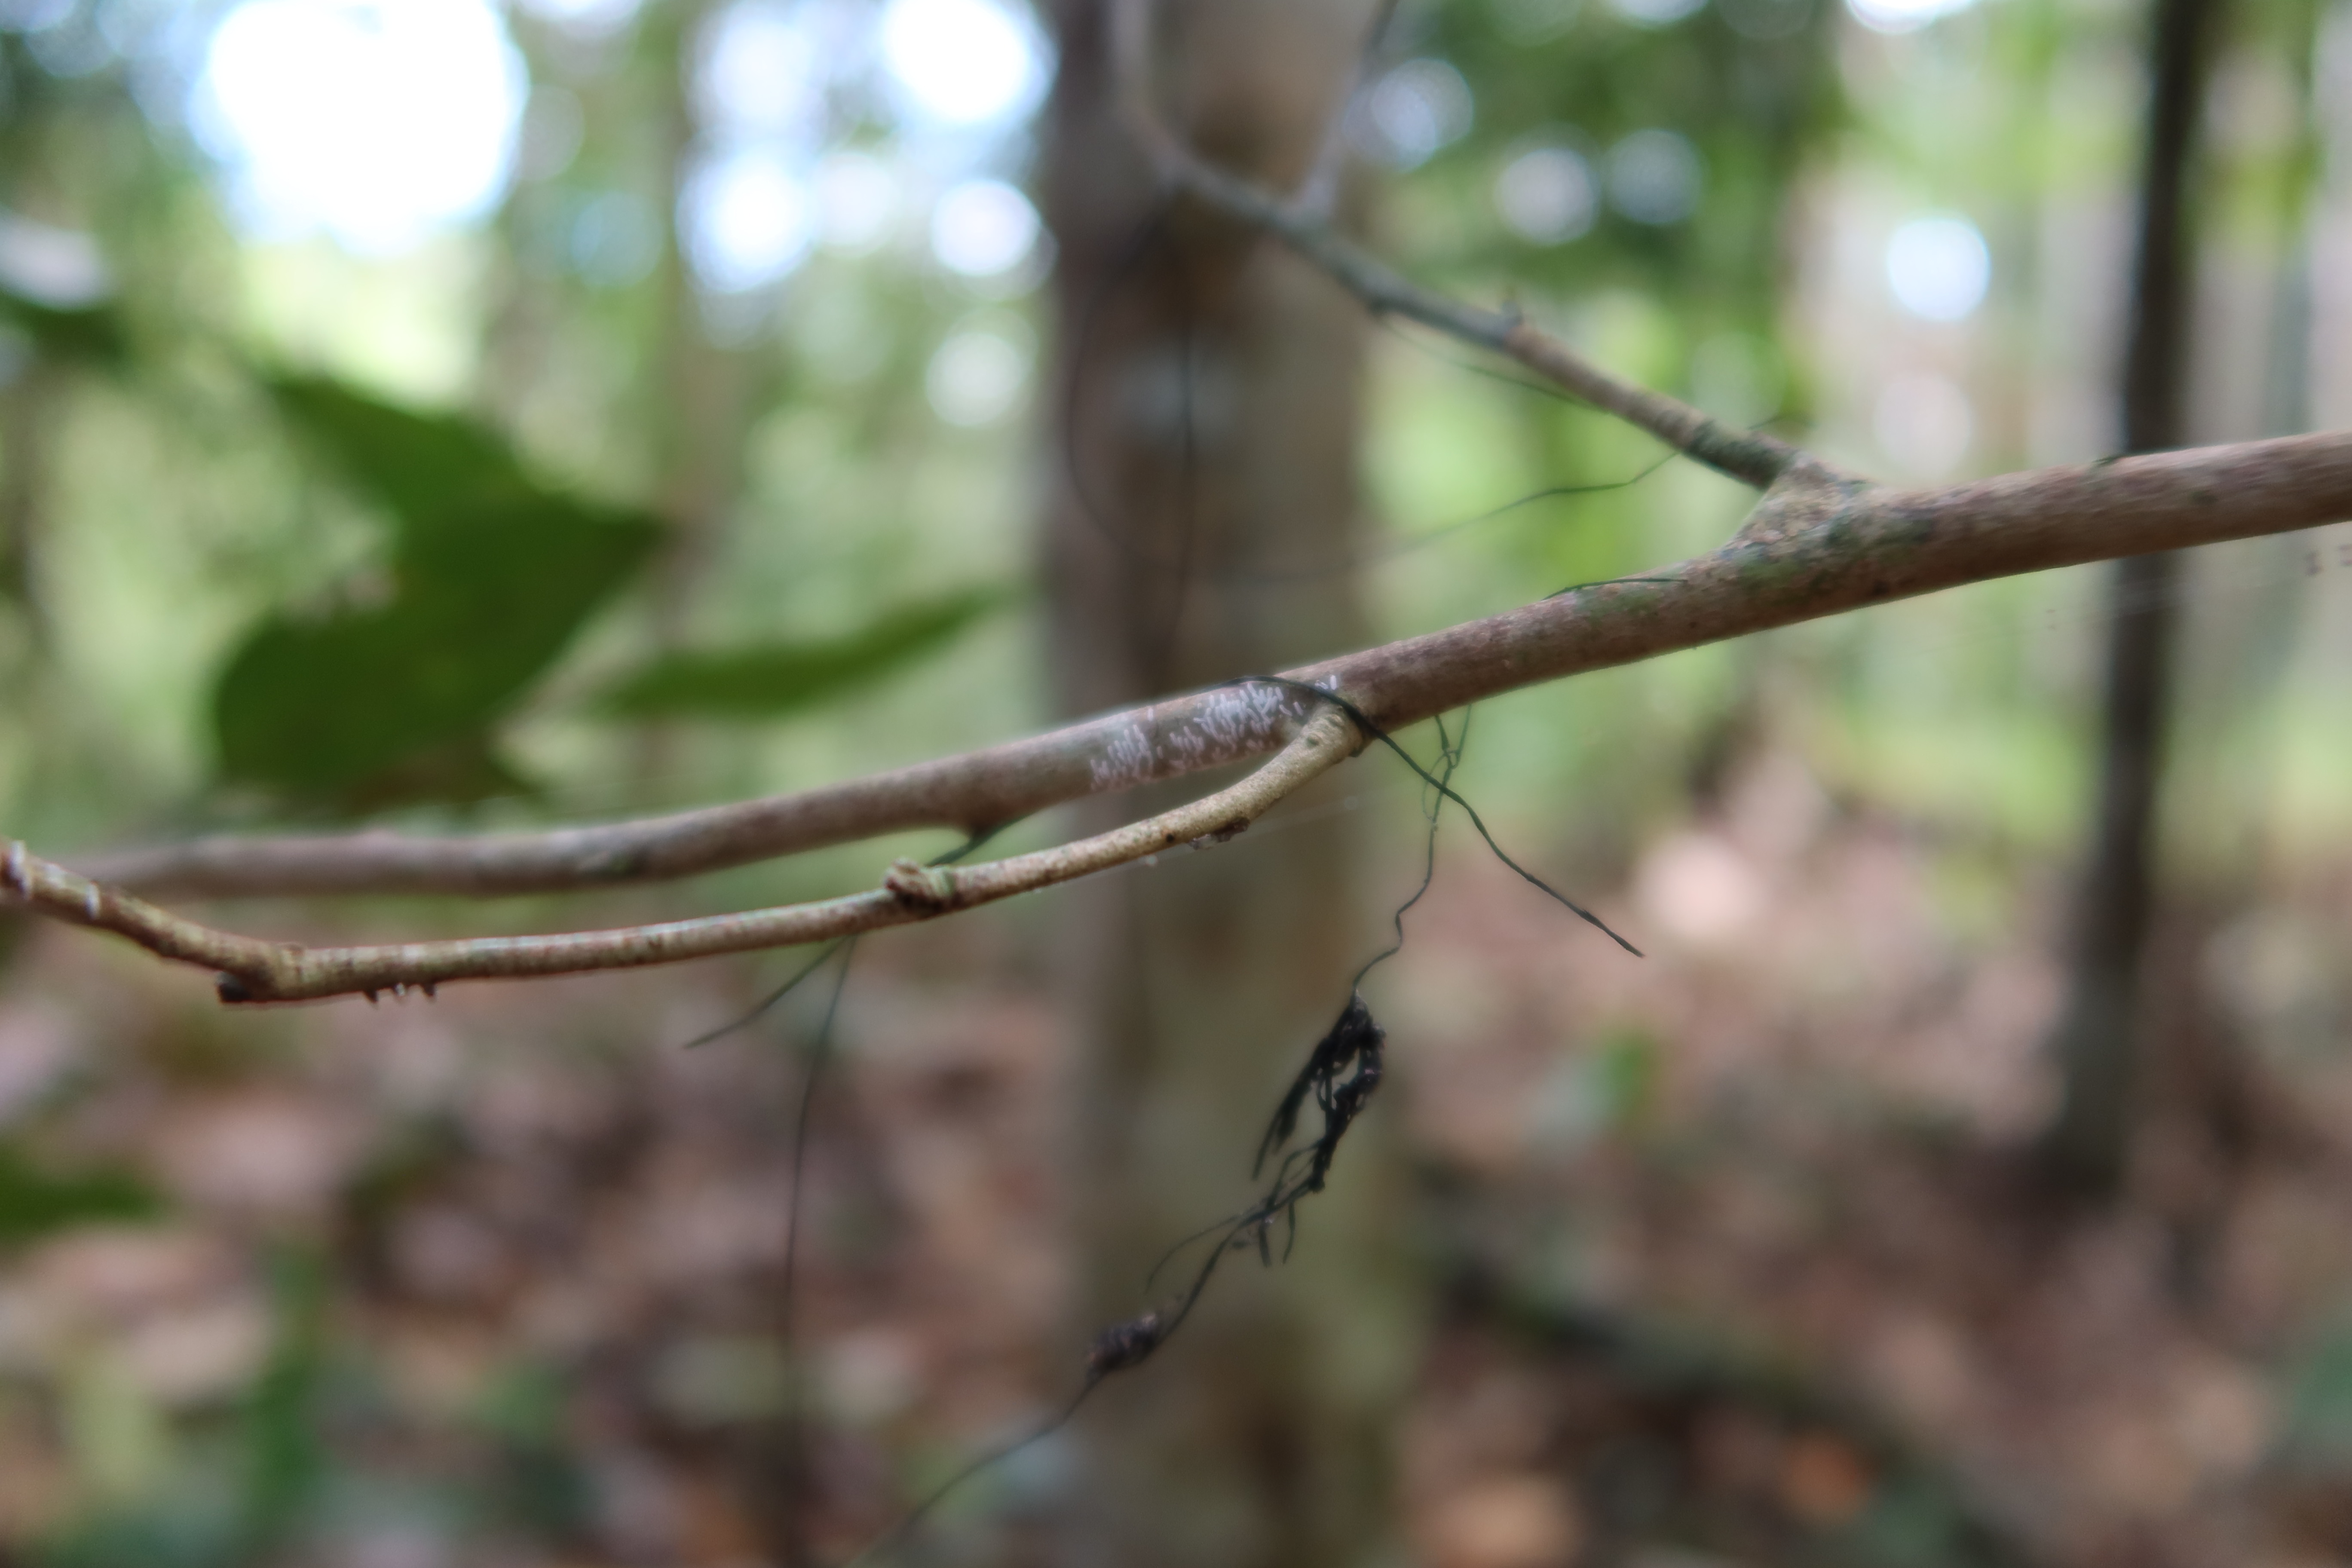
Label: Spiders